Samantha Gorman

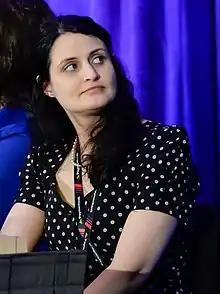
Samantha Gorman, panelist at Game Developers Conference's Narrative Innovation Showcase in 2016.

Samantha Gorman is an American game developer known for her combination of narrative, theatricality and gaming in VR environments, and for introducing gestural interactions in touchscreen narratives. She has won multiple awards for her work, both in the field of games and in electronic literature and new media writing. Gorman co-founded the computer art and games studio Tender Claws in 2014 and has been an assistant professor at Northeastern University since 2020.